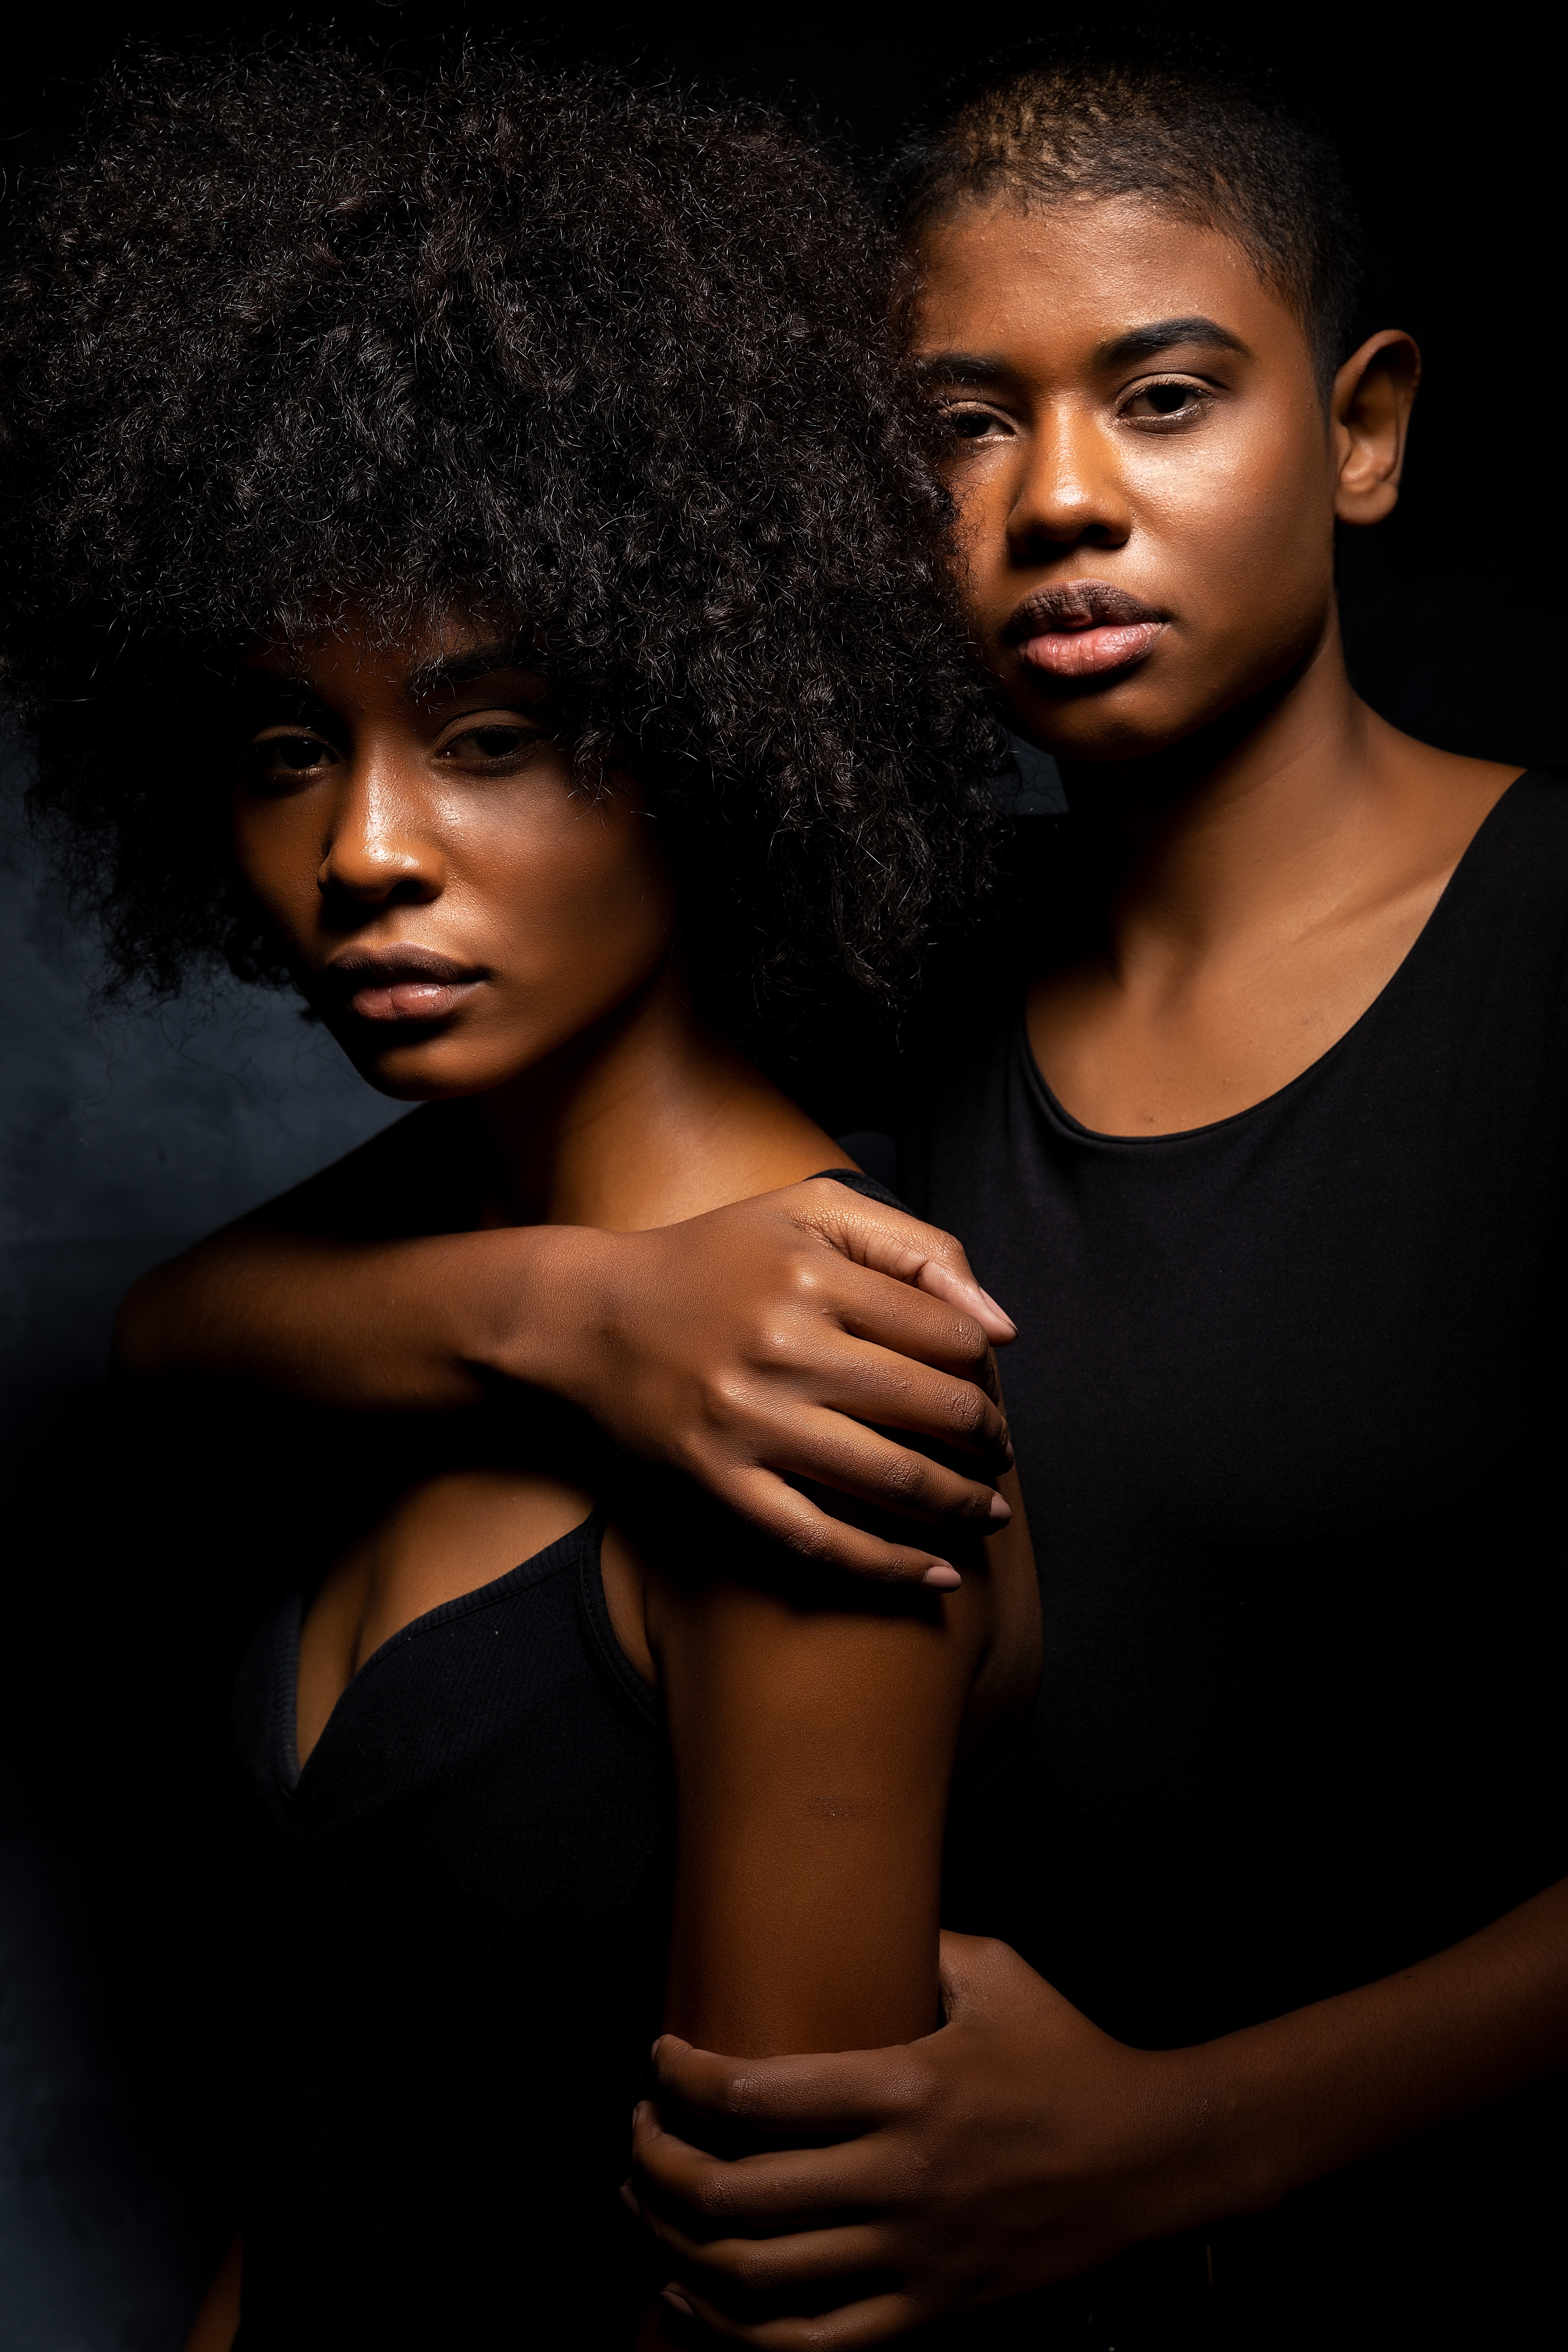
hairstyle, beauty, afro, portrait, human, lip, black hair, photography, flash photography, model